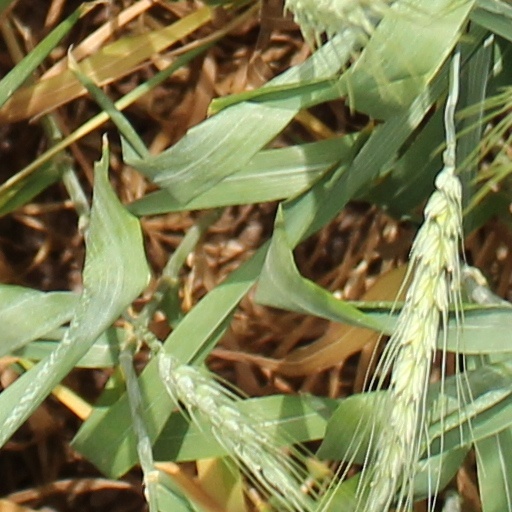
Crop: wheat